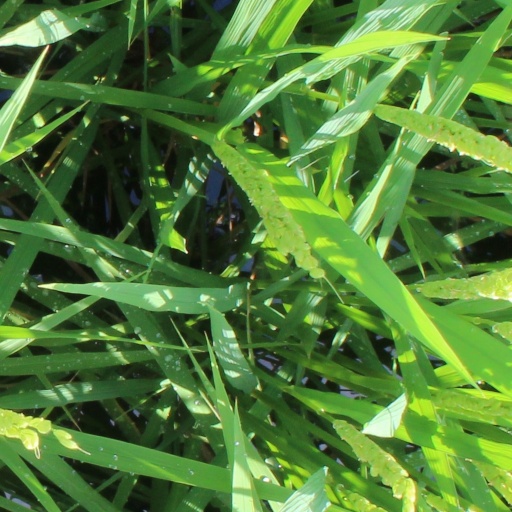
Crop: rice